Jay Short

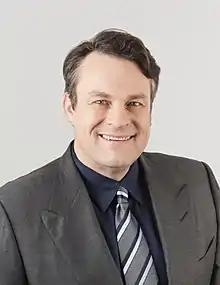
publicity photo in suit

Jay M. Short is founder and CEO of the antibody drug company BioAtla, LLC. He was vice president of research and operations at Stratagene (now Agilent Technologies), president of the Stratagene antibody subsidiary Stratacyte, then founder and CEO of Diversa until 2005. While at Diversa, Short invented methods of protein and pathway discovery via metagenomics, in addition to evolution technologies gene site saturation mutagenesis (GSSM) and GeneReassembly, and was the first to combine these discovery and evolution technologies.